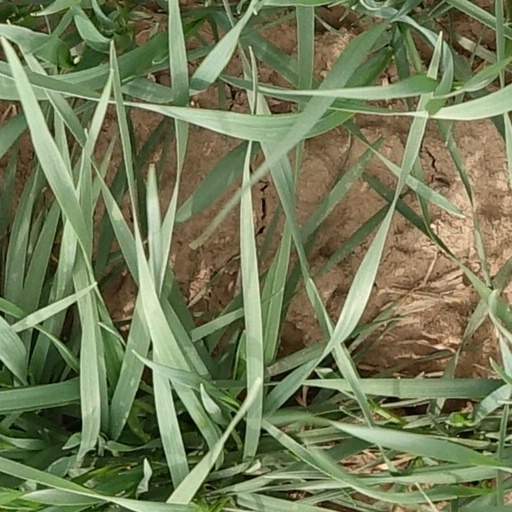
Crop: wheat